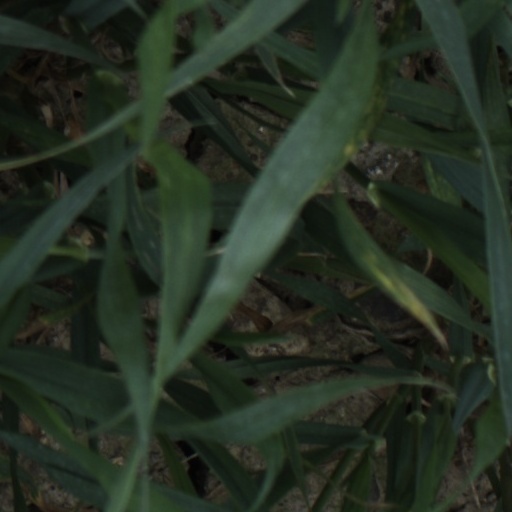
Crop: wheat